Congregationalism

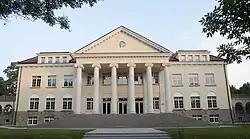
The American College of Sofia was founded by Congregationalists

The mission to Argentina was the second foreign field tended by German Congregationalists. The work in South America began in 1921 when four Argentine churches urgently requested that denominational recognition be given to George Geier, serving them. The Illinois Conference licensed Geier, who worked among Germans from Russia who were very similar to their kin in the United States and in Canada. The South American Germans from Russia had learned about Congregationalism in letters from relatives in the United States.